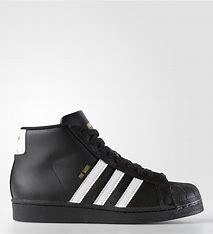
Brand: Adidas
Model: Pro Model